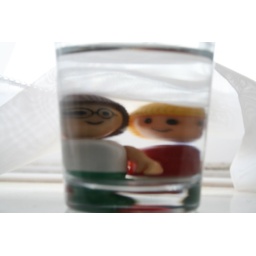
plastic in water